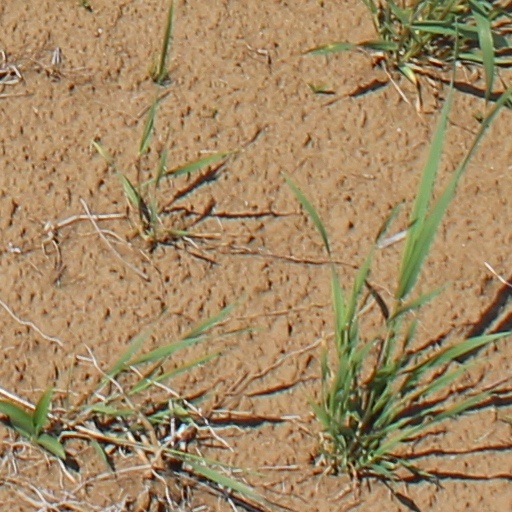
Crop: wheat